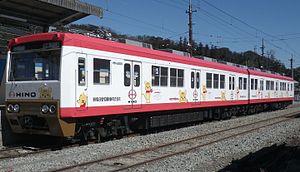
La Jōshin Electric Railway Co., Ltd. est une compagnie de transport de passagers qui exploite une ligne de chemin de fer dans la préfecture de Gunma au Japon. La compagnie gère également un réseau de bus et elle a des activités dans le transport de courrier, l'immobilier et la publicité. Son siège social se trouve dans la ville de Takasaki.